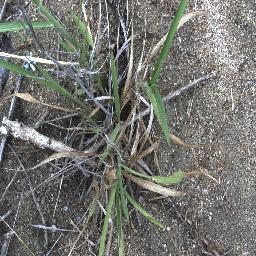
Label: negative